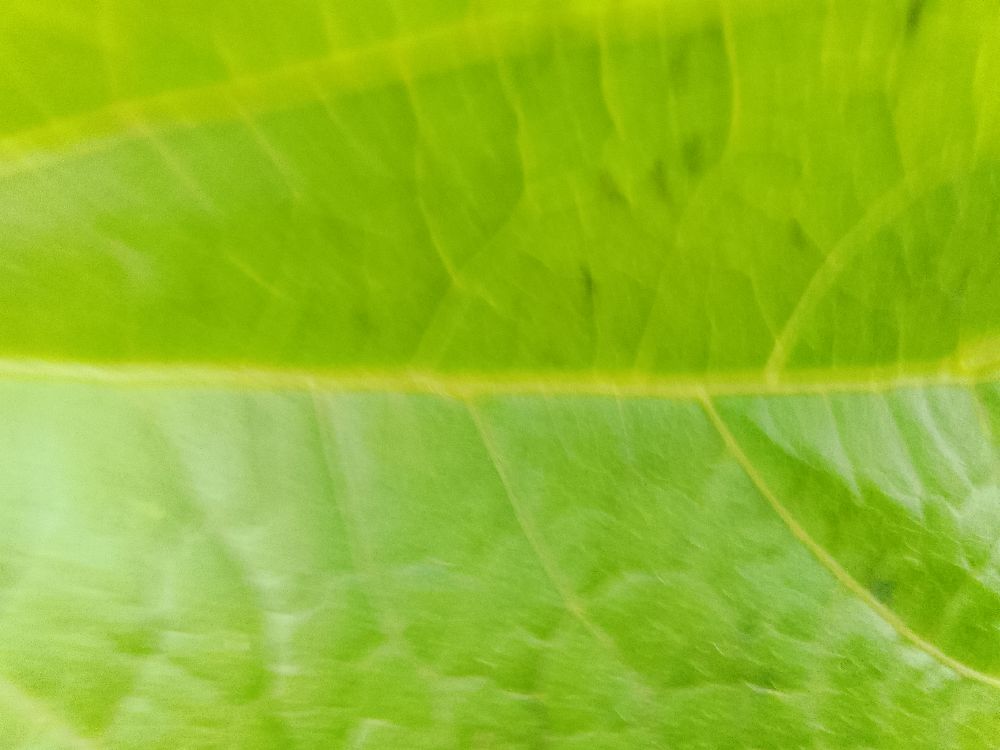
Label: healthy